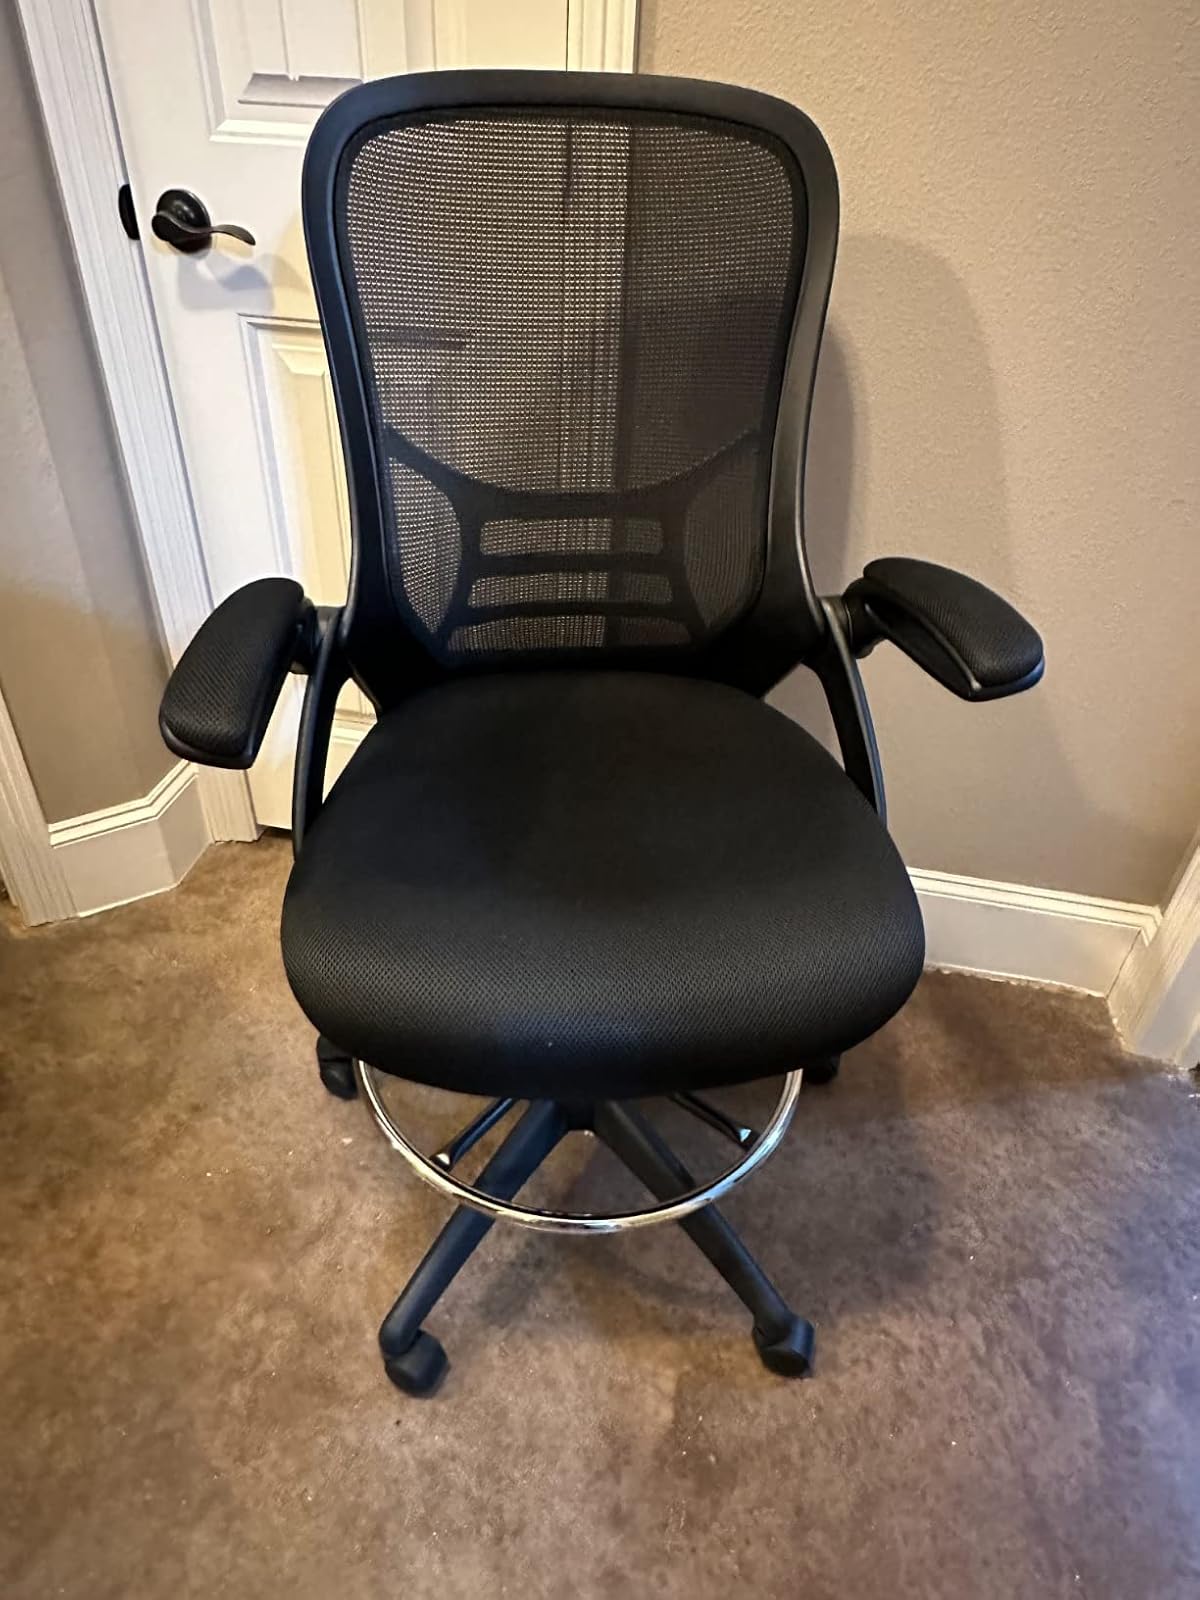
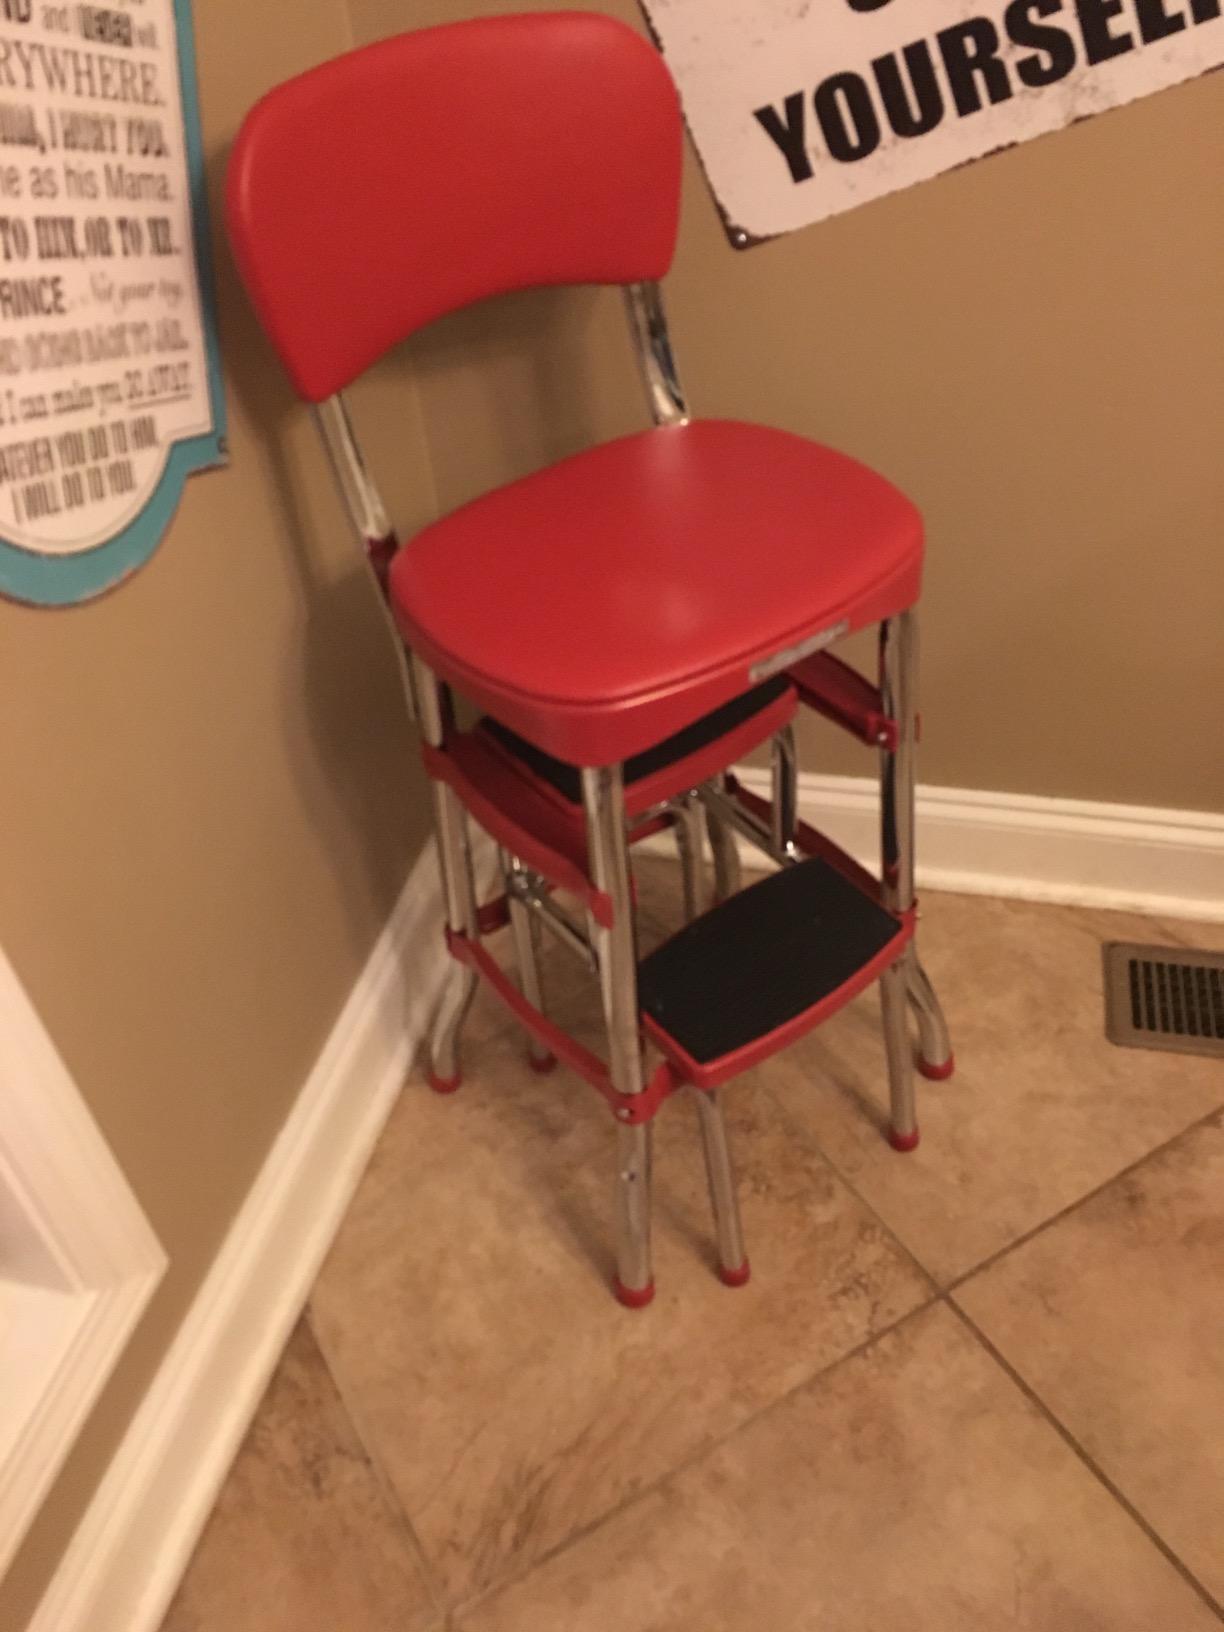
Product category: items_chair
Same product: no